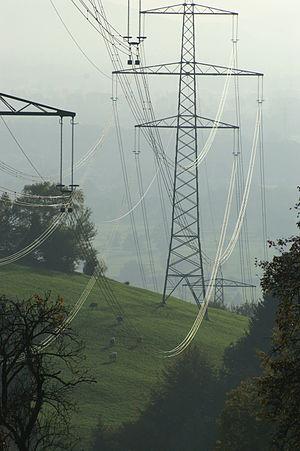
La notion de fragmentation ou de morcellement des écosystèmes / des habitats / écopaysagère / écologique englobe tout phénomène artificiel de morcellement de l'espace, qui peut ou pourrait empêcher une ou plusieurs espèces de se déplacer comme elles le devraient et le pourraient en l'absence de facteur de fragmentation.